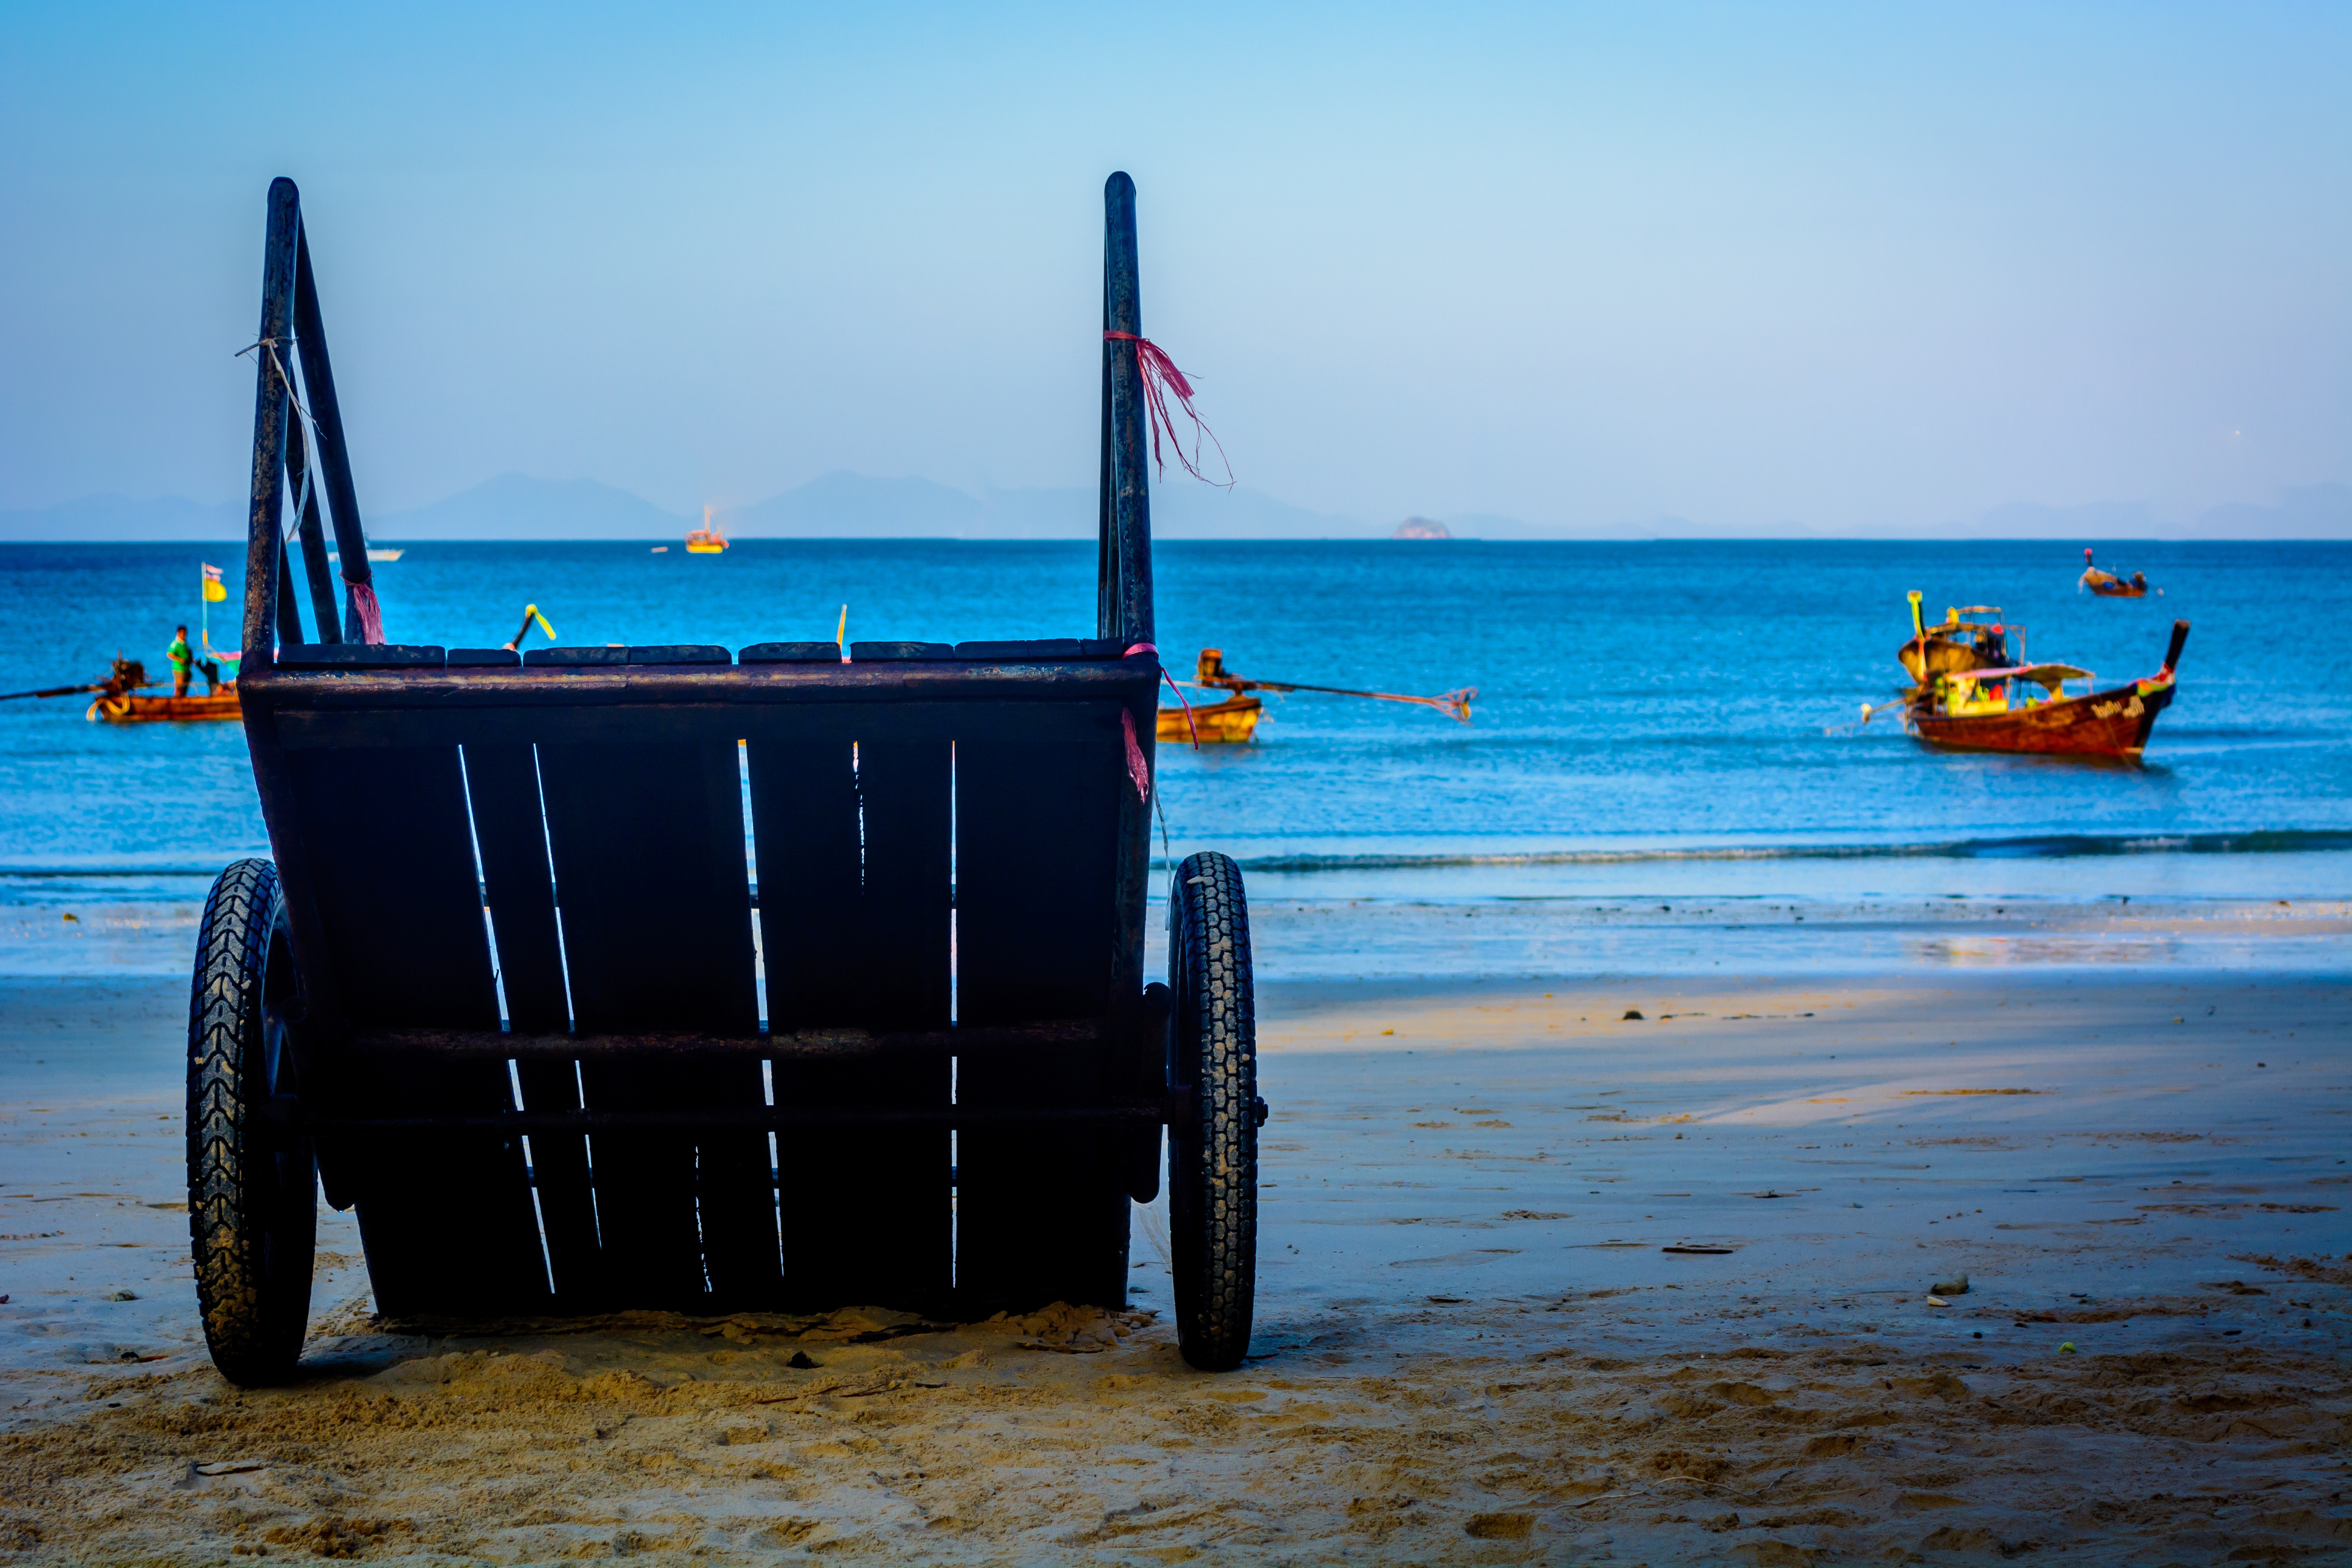
beach, sea, coast, water, sand, ocean, boat, wheel, cart, shore, wave, rust, red, vehicle, bay, blue, trip, thailand, boating, azure, watercraft, watercraft rowing, ao nang, g0lden yellow